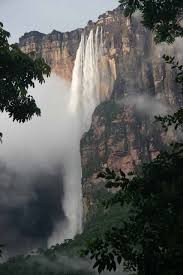
Landmark: Angel Falls